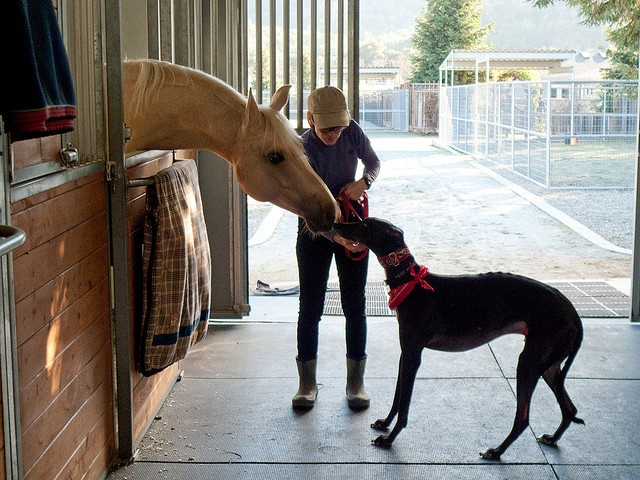
A dog and a horse interacting with a man.
Boy with large dog and horse visiting outside of stall.
a person with a dog near a horse
A horse and dog licking each other in front of a woman
An old woman is having her dog meeting a white horse.